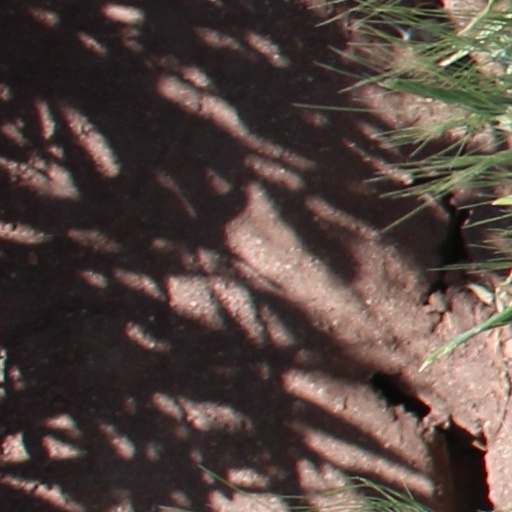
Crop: wheat